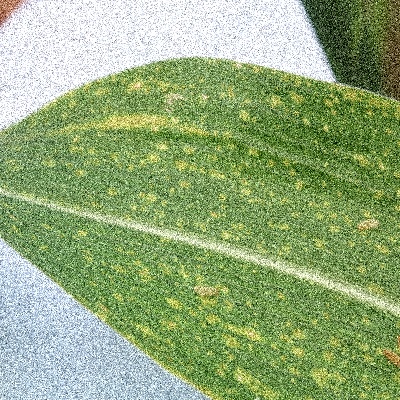
Label: Corn_(Maize)___Leaf_Spot